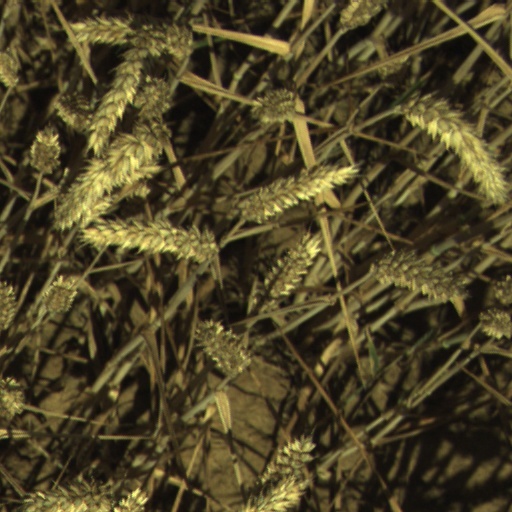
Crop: wheat